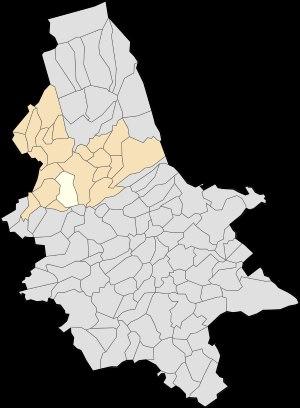
Bonningues-lès-Ardres est une commune française située dans le département du Pas-de-Calais en région Hauts-de-France.